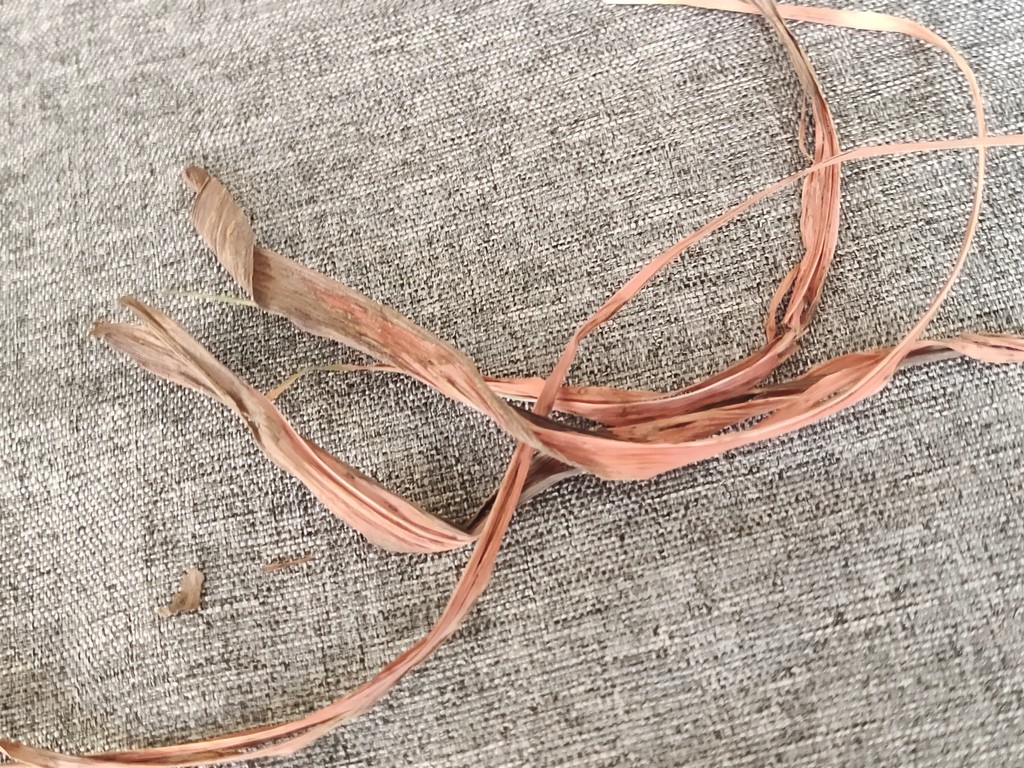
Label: Dried